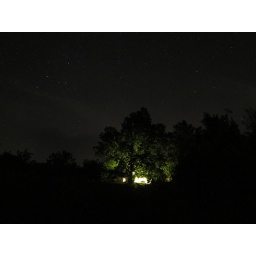
the house from out in the vineyards. that tree is amazing.